Pachachaca River

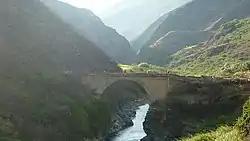
Pachachaca River

The Pachachaca is a river, and also the name of a valley, of the Andes in Peru. Abancay lies on the river and in flows through the Ampay National Sanctuary. It is a notable kayaking location.